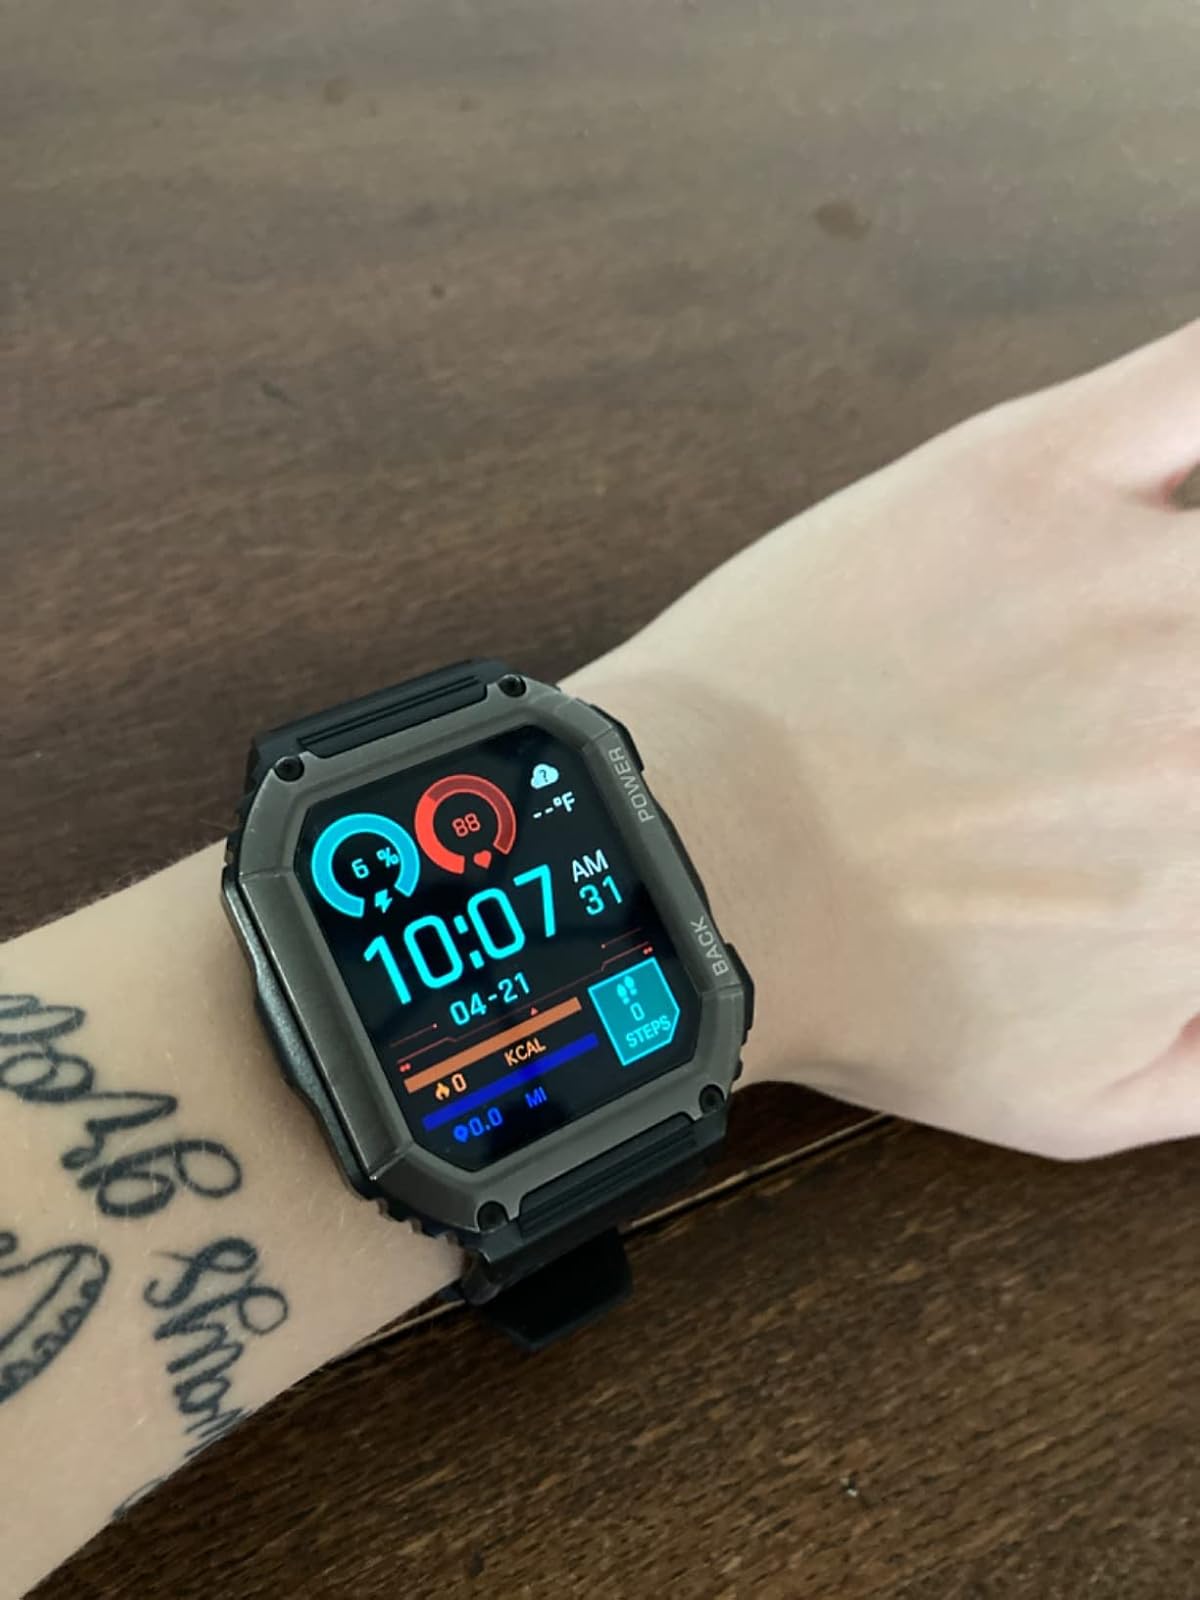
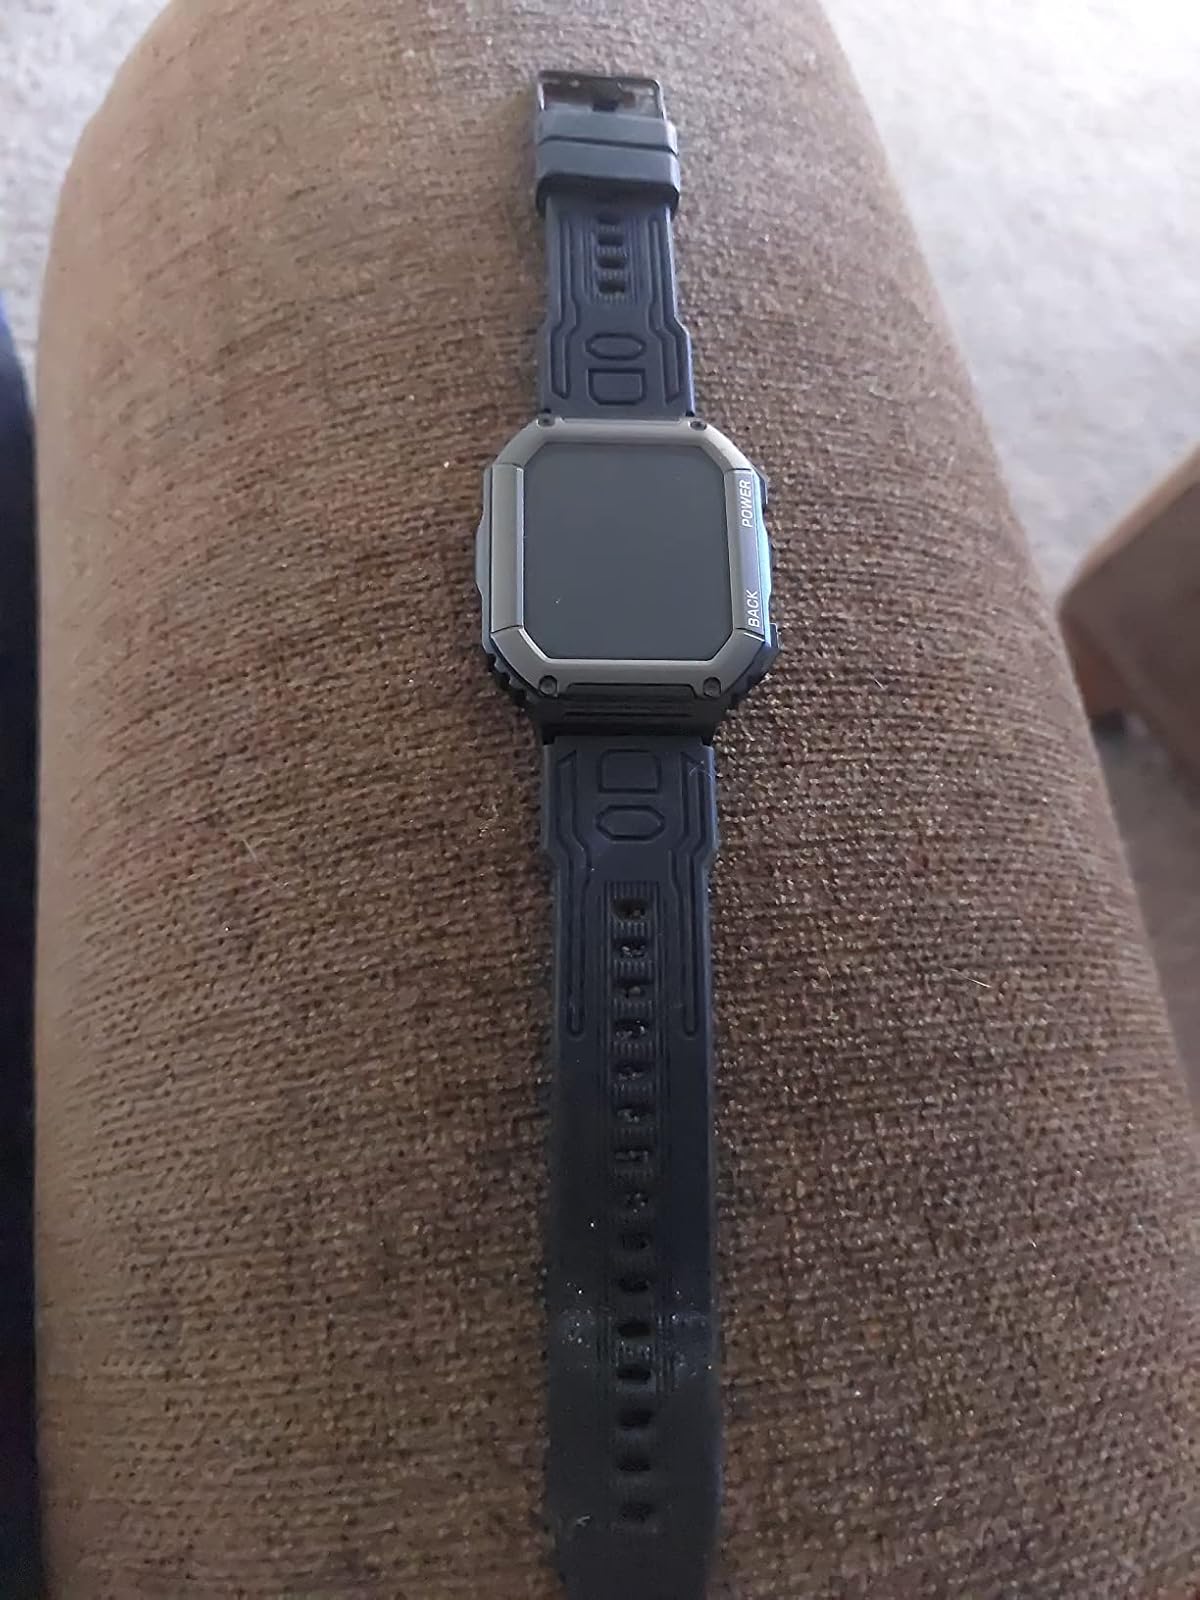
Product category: smartwatch
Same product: yes